Krystian Pieszczek

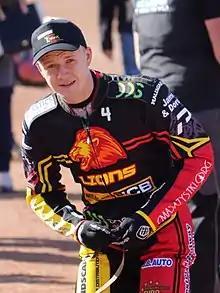

Kristian Pieszczek (born 23 September 1995) is a Polish speedway rider.